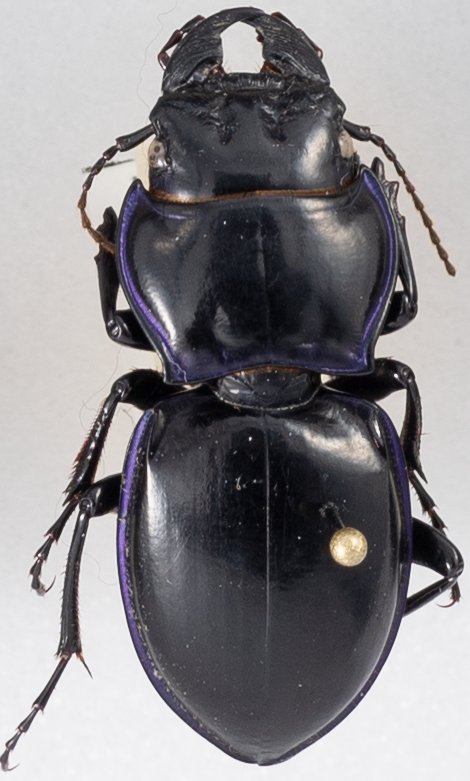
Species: Pasimachus punctulatus
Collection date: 2018-05-29
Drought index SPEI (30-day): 0.248
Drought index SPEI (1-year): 0.226
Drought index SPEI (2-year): -0.39